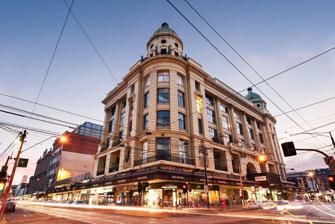
Building: Pran Central
Country: Australia
Year built: 1886
Heritage listed building in Victoria, Australia Pran Central Pran Central, as viewed from Chapel Street Former names Read's Stores General information Status Completed Type Retail shopping centre; Residential accommodation Architectural style Edwardian baroque Address 325 Chapel Street , Prahran , Victoria Country Australia Coordinates 37°50′51″S 144°59′37″E / 37.84750°S 144.99361°E / -37.84750; 144.99361 Current tenants Anchor tenants: Australia Post ANZ Bank Kaya Health Club Prahran Market Clinic Opened 1915 Renovated 1978; 1999 Renovation cost A$ 60 million Owner Precision Group Technical details Floor count 7 Floor area 5,350 square metres (57,600 sq ft) Design and construction Developer Charles Moore & Company Designations National Trust of Australia (Victoria) : Chapel Street Precinct Renovating team Architect(s) SJB Architects Pran Central is a heritage-listed seven storey Edwardian baroque architectural style former department store, built in 1915 as Read’s Store, comprising a shopping centre with apartments above. The building is located on the corner of Chapel Street and Commercial Road in the well-known retail precinct of Prahran , a suburb in the city of Melbourne , Victoria , Australia. The shopping centre occupies the lower ground, ground floor and first floor mezzanine, with approximately 30 specialty stores along with a food court. History The 1915 seven-storey building is notable for its Edwardian baroque architecture, parapets and dual domes. The National Trust of Australia (Victoria) has listed the building as being of regional architectural, historical and social importance. The site was initially developed in 1886 by Jacob Read as a drapery business; the Charles Moore and Company took over the business in 1903. Read had established a successful men’s clothing firm in the 1870s which had become one of Chapel Street’s largest businesses, lending its name to ‘Read’s corner’.  Moore specialised in ladies fashions, some of which were made in the shop’s workroom. Moore retained the old name but expanded the business and built the current large building in 1915; designed by Sydney Smith & Ogg, only the north half was completed. The building housed what was reputed to be the largest suburban department store in Australia in 1956. The lower storeys were converted into a shopping centre named Prahran Central in 1978, including an aerobics studio/health club called Kicks on the first floor, then Pran Central after redevelopment in 1999. Lang Walker acquired the property from Maurie Alter in 1999 for $22 million, and carried out a $60 million upgrade. The shopping centre was refurbished and the upper six floors converted from office space into luxury apartments, including two added floors under a curved roof. SJB Architects won the 2004 City of Stonnington Urban Design Award for Best Heritage Design, Alterations and Additions/Restoration for the upgrade to the Pran Central Apartments. In 2006 the shopping centre was purchased by Precision Group , from Lang Walker for $34.5 million. Gallery The façade of the building, pictured in 2006. The food court The retail mall The mezzanine level Thel Kaya Health Club located within the building See also Australia portal Architecture portal Charles Moore and Co. References